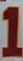
Number: 1